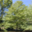
Label: oak_tree